Rinspeed

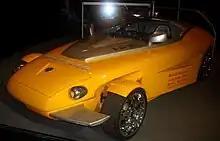
Rinspeed Splash photographed at the 2009 Montreal International Auto Show

The Rinspeed Splash is a concept amphibian vehicle with hydrofoil design capable of 45 knots on water or nearly on land. Propelled by a 750 cc two cylinder turbo-charged engine burning natural gas which supplies at 7000 rpm and weighs just , this strange-looking vehicle can accelerate from 0 to 100 km/h in 5.9 seconds. It premiered at the 2004 Geneva Motor Show. The Splash was featured in an episode of "Top Gear". In 2006 it set a record for crossing the English Channel in a hydrofoil car, making the journey in 3 hours 14 minutes.